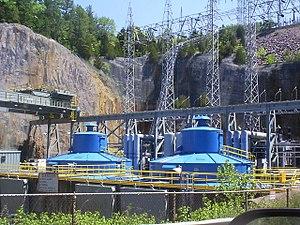
L'usine de production hydroélectrique par pompage et accumulation deTaum Sauk est située aux États-Unis, dans l'état du Missouri. L'usine est située dans les monts Ozarks, à proximité de la montagne Saint-François à environ 90 milles au sud de Saint-Louis, près de Lesterville, dans le comté de Reynolds. Ce complexe de production d'électricité est exploité par le groupe Ameren Missouri.